Haukeli Tunnel

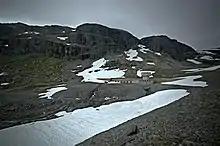
View of the tunnel that briefly comes out of the mountain, but stays contained in concrete

The Haukeli Tunnel is a road tunnel in Ullensvang Municipality in Vestland county, Norway. The tunnel is located about northeast of the village of Røldal. This tunnel was the longest tunnel in Norway from 1968 until the Høyanger Tunnel was opened in 1982. In 2007, the tunnel was renovated and the interior height was increased to throughout the tunnel.